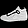
Label: Sneaker